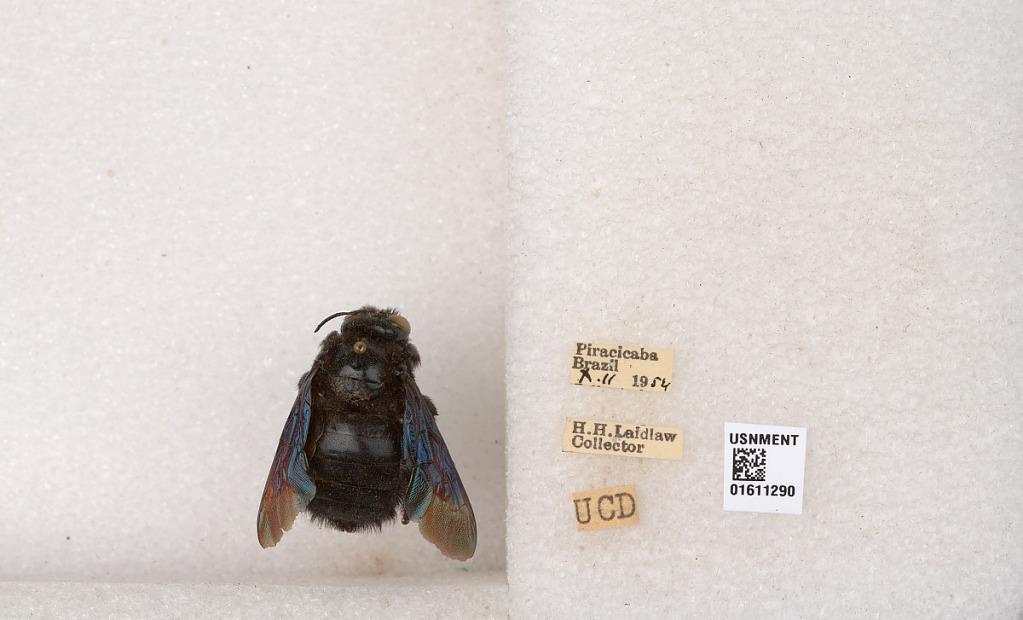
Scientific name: Xylocopa
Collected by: W. Rosenberg
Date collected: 1954-10-2
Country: Brazil
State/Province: Sao Paulo
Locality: Piracicaba